Enea Bastianini

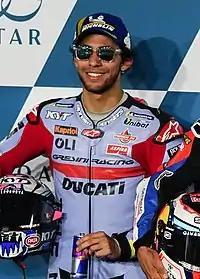
Bastianini at the 2022 Qatar Grand Prix

Bastianini won the first race of the 2022 MotoGP season, the 2022 Qatar Grand Prix and became the championship leader. Gresini Racing and Bastianini made history by winning with a 2021-specification Ducati Desmosedici GP21. After mid-pack results in Indonesia and Argentina, where he took P11 and P10 respectively, he took his second win at the Circuit of the Americas in Austin. This was followed by a DNF in Portugal and P8 in Jerez. At the French Grand Prix in Le Mans, Bastianini took another win, after overtaking both factory Ducatis to return to the top step of the podium. This win meant he was just eight points adrift of championship leader Fabio Quartararo after seven rounds. He returned again to the podium with a 2nd-place finish in at the San Marino Grand Prix. Bastianini then took his fourth win of the season at the Aragón Grand Prix, then another 2nd-place finish at the Malaysian Grand Prix.